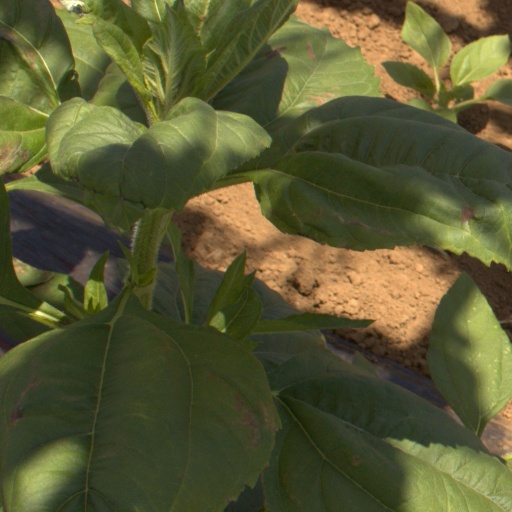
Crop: Jerusalem artichoke